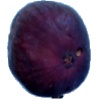
Label: Fig 1